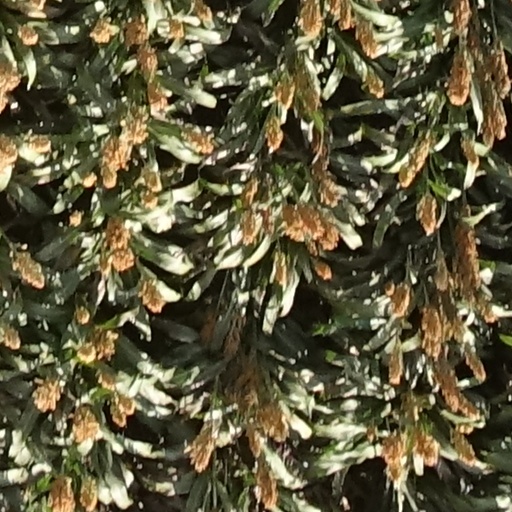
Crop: sorghum